Operation Pathways

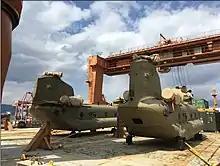
Helicopters Loaded on Vessel During Pacific Pathway 16-1

From December 2015 to May 2016, about 835 personnel from the 1-2 Stryker Brigade Combat Team completed three exercises, including the Cobra Gold exercise in Thailand, the Foal Eagle exercise in South Korea, and the Balikatan exercise in the Philippines.